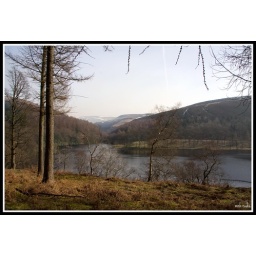
snow on the hills , ice on the water , and the sun in the sky